The Mimic (2020 film)

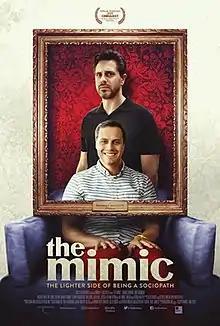
Official poster

The Mimic is a 2020 American comedy film written and directed by Thomas F. Mazziotti. It stars Thomas Sadoski, Jake Robinson, Austin Pendleton, Gina Gershon, Marilu Henner, Tammy Blanchard, Didi Conn, Josh Pais, Jessica Keenan Wynn, M. Emmet Walsh, and Jessica Walter in her final film role.